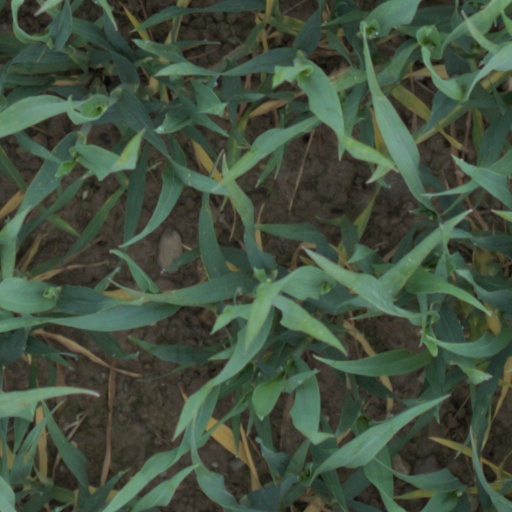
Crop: wheat